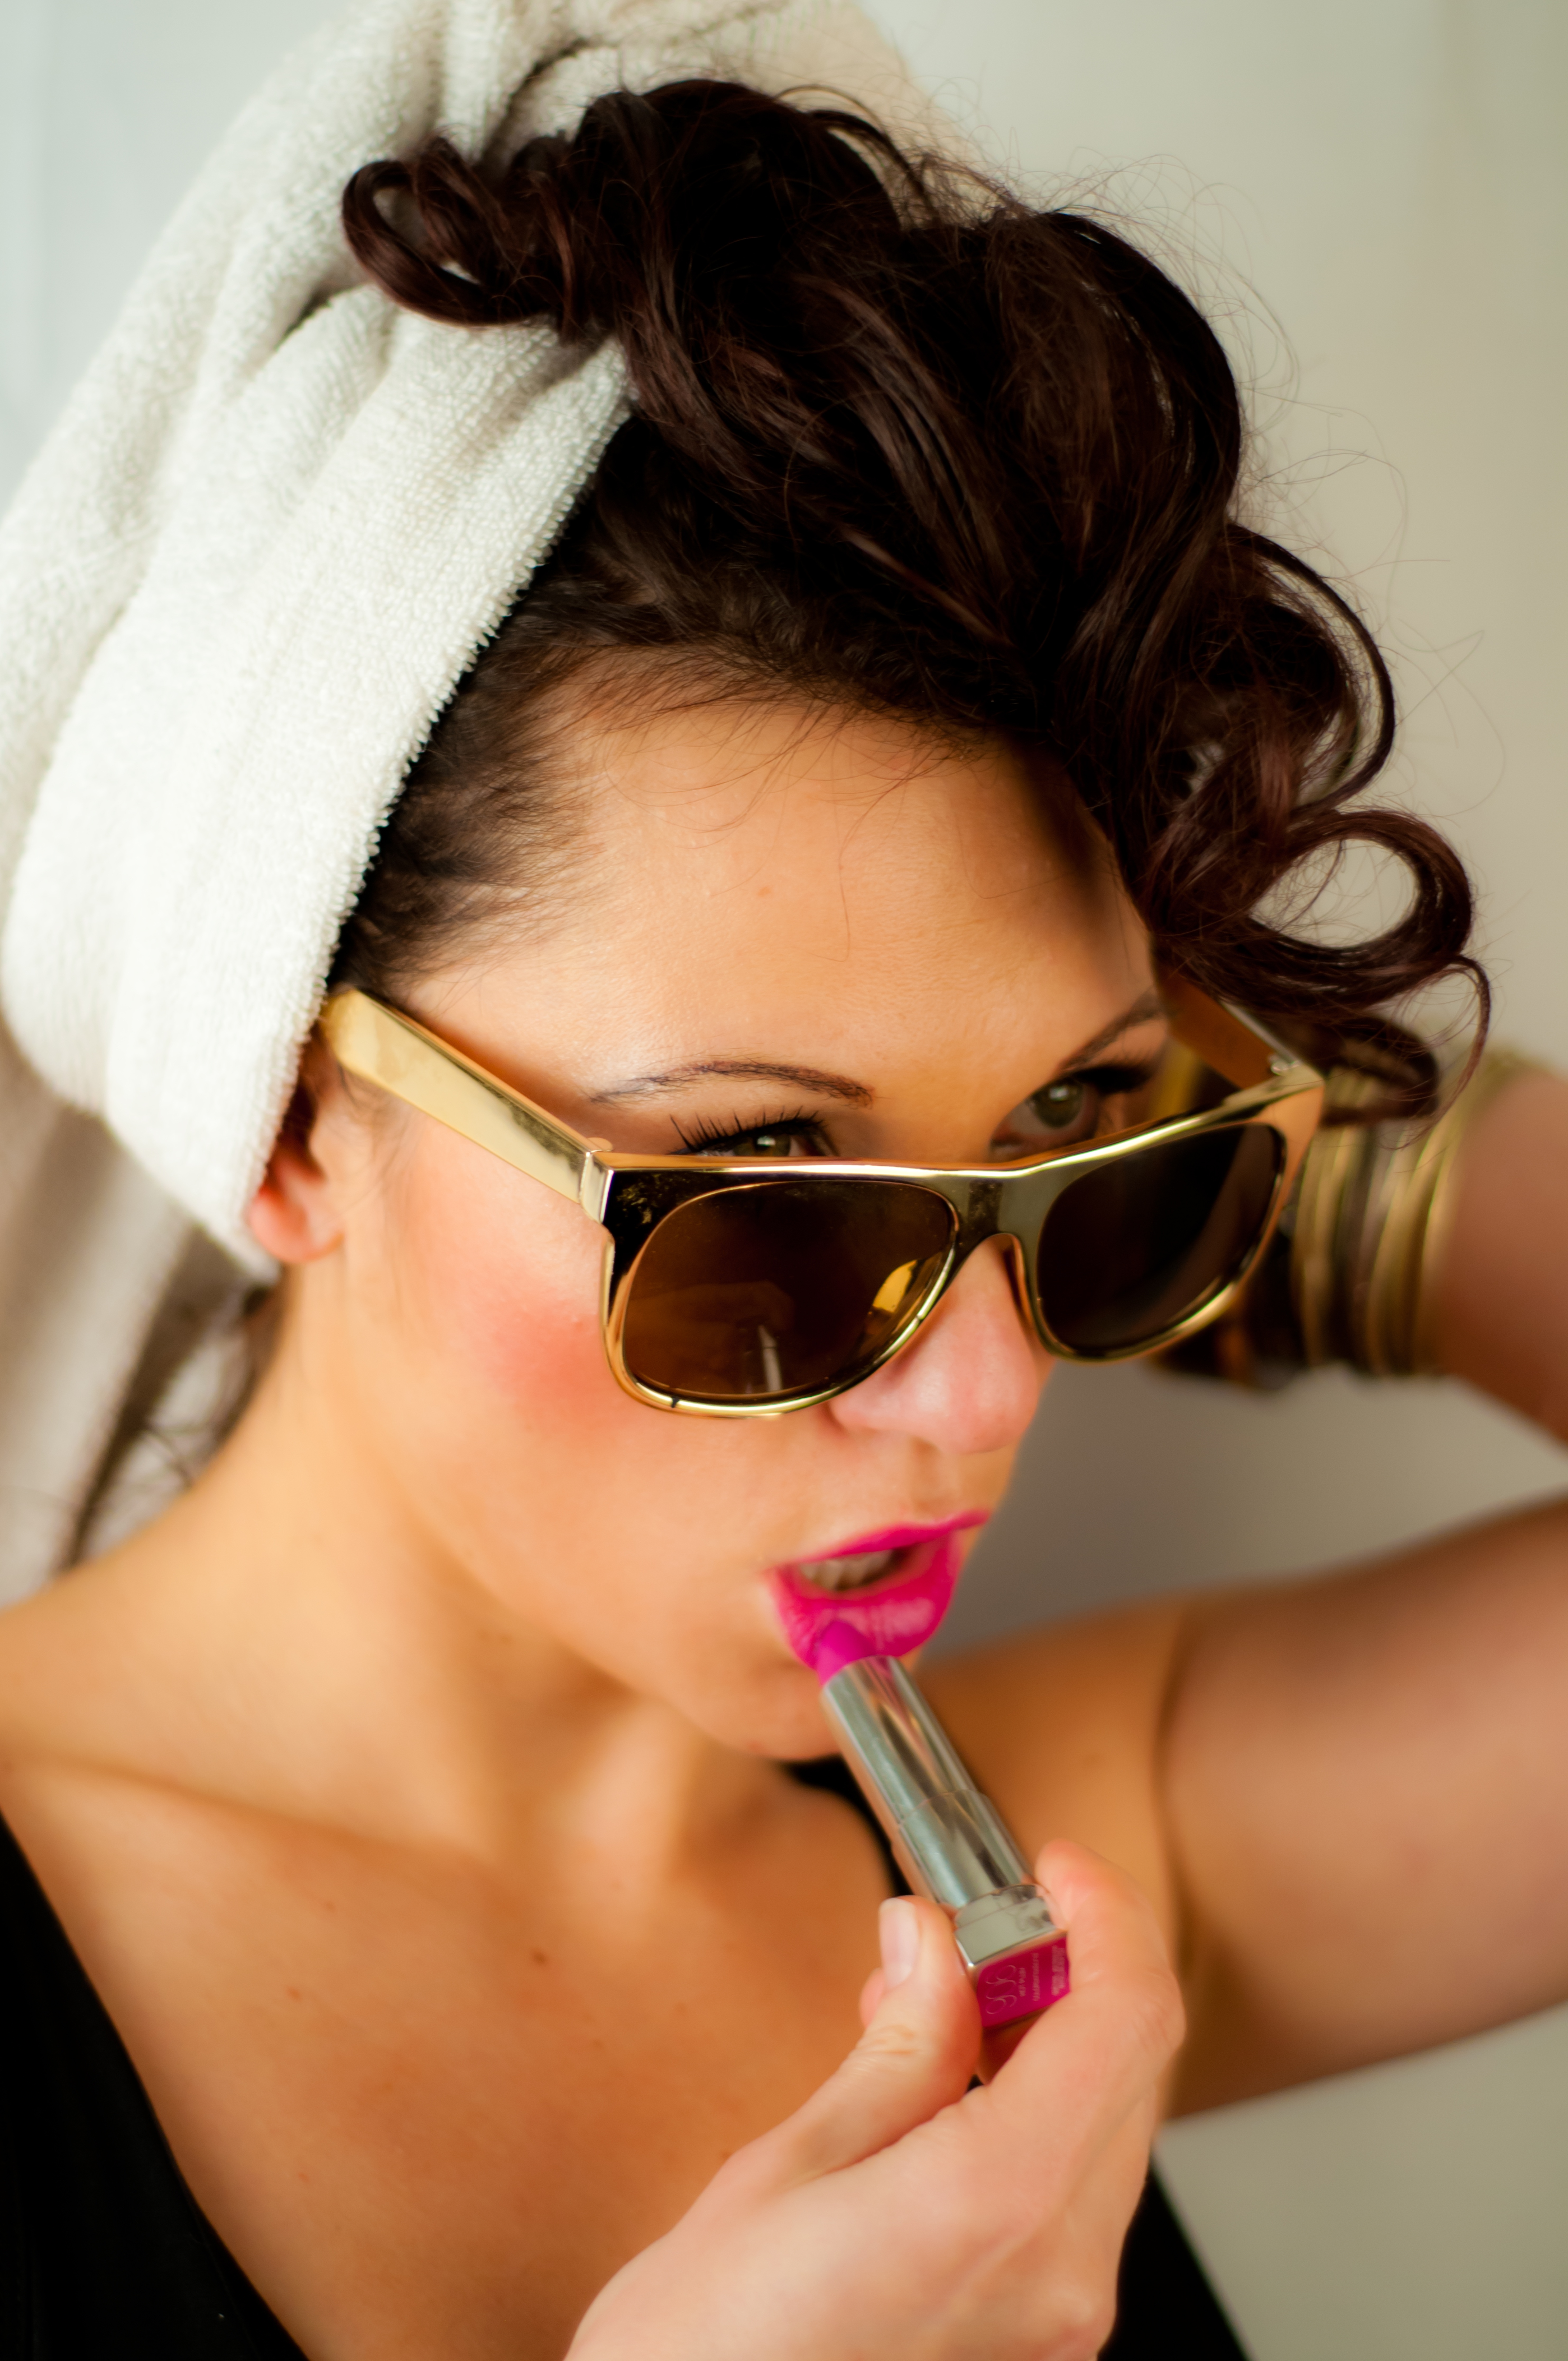
person, woman, hair, female, portrait, model, fashion, clothing, ear, lip, hairstyle, makeup, close up, face, nose, sunglasses, eye, glasses, head, skin, moustache, eyewear, beauty, sexy, organ, attractive, adult, woman face, brown hair, fashion accessory, vision care